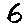
Label: 6